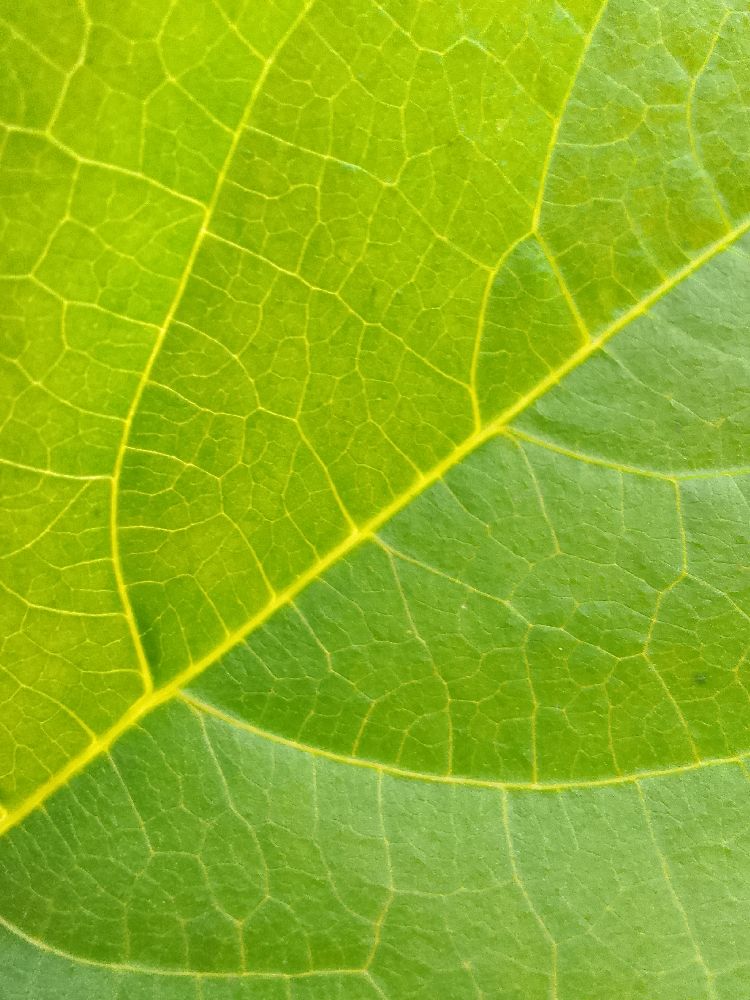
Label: healthy